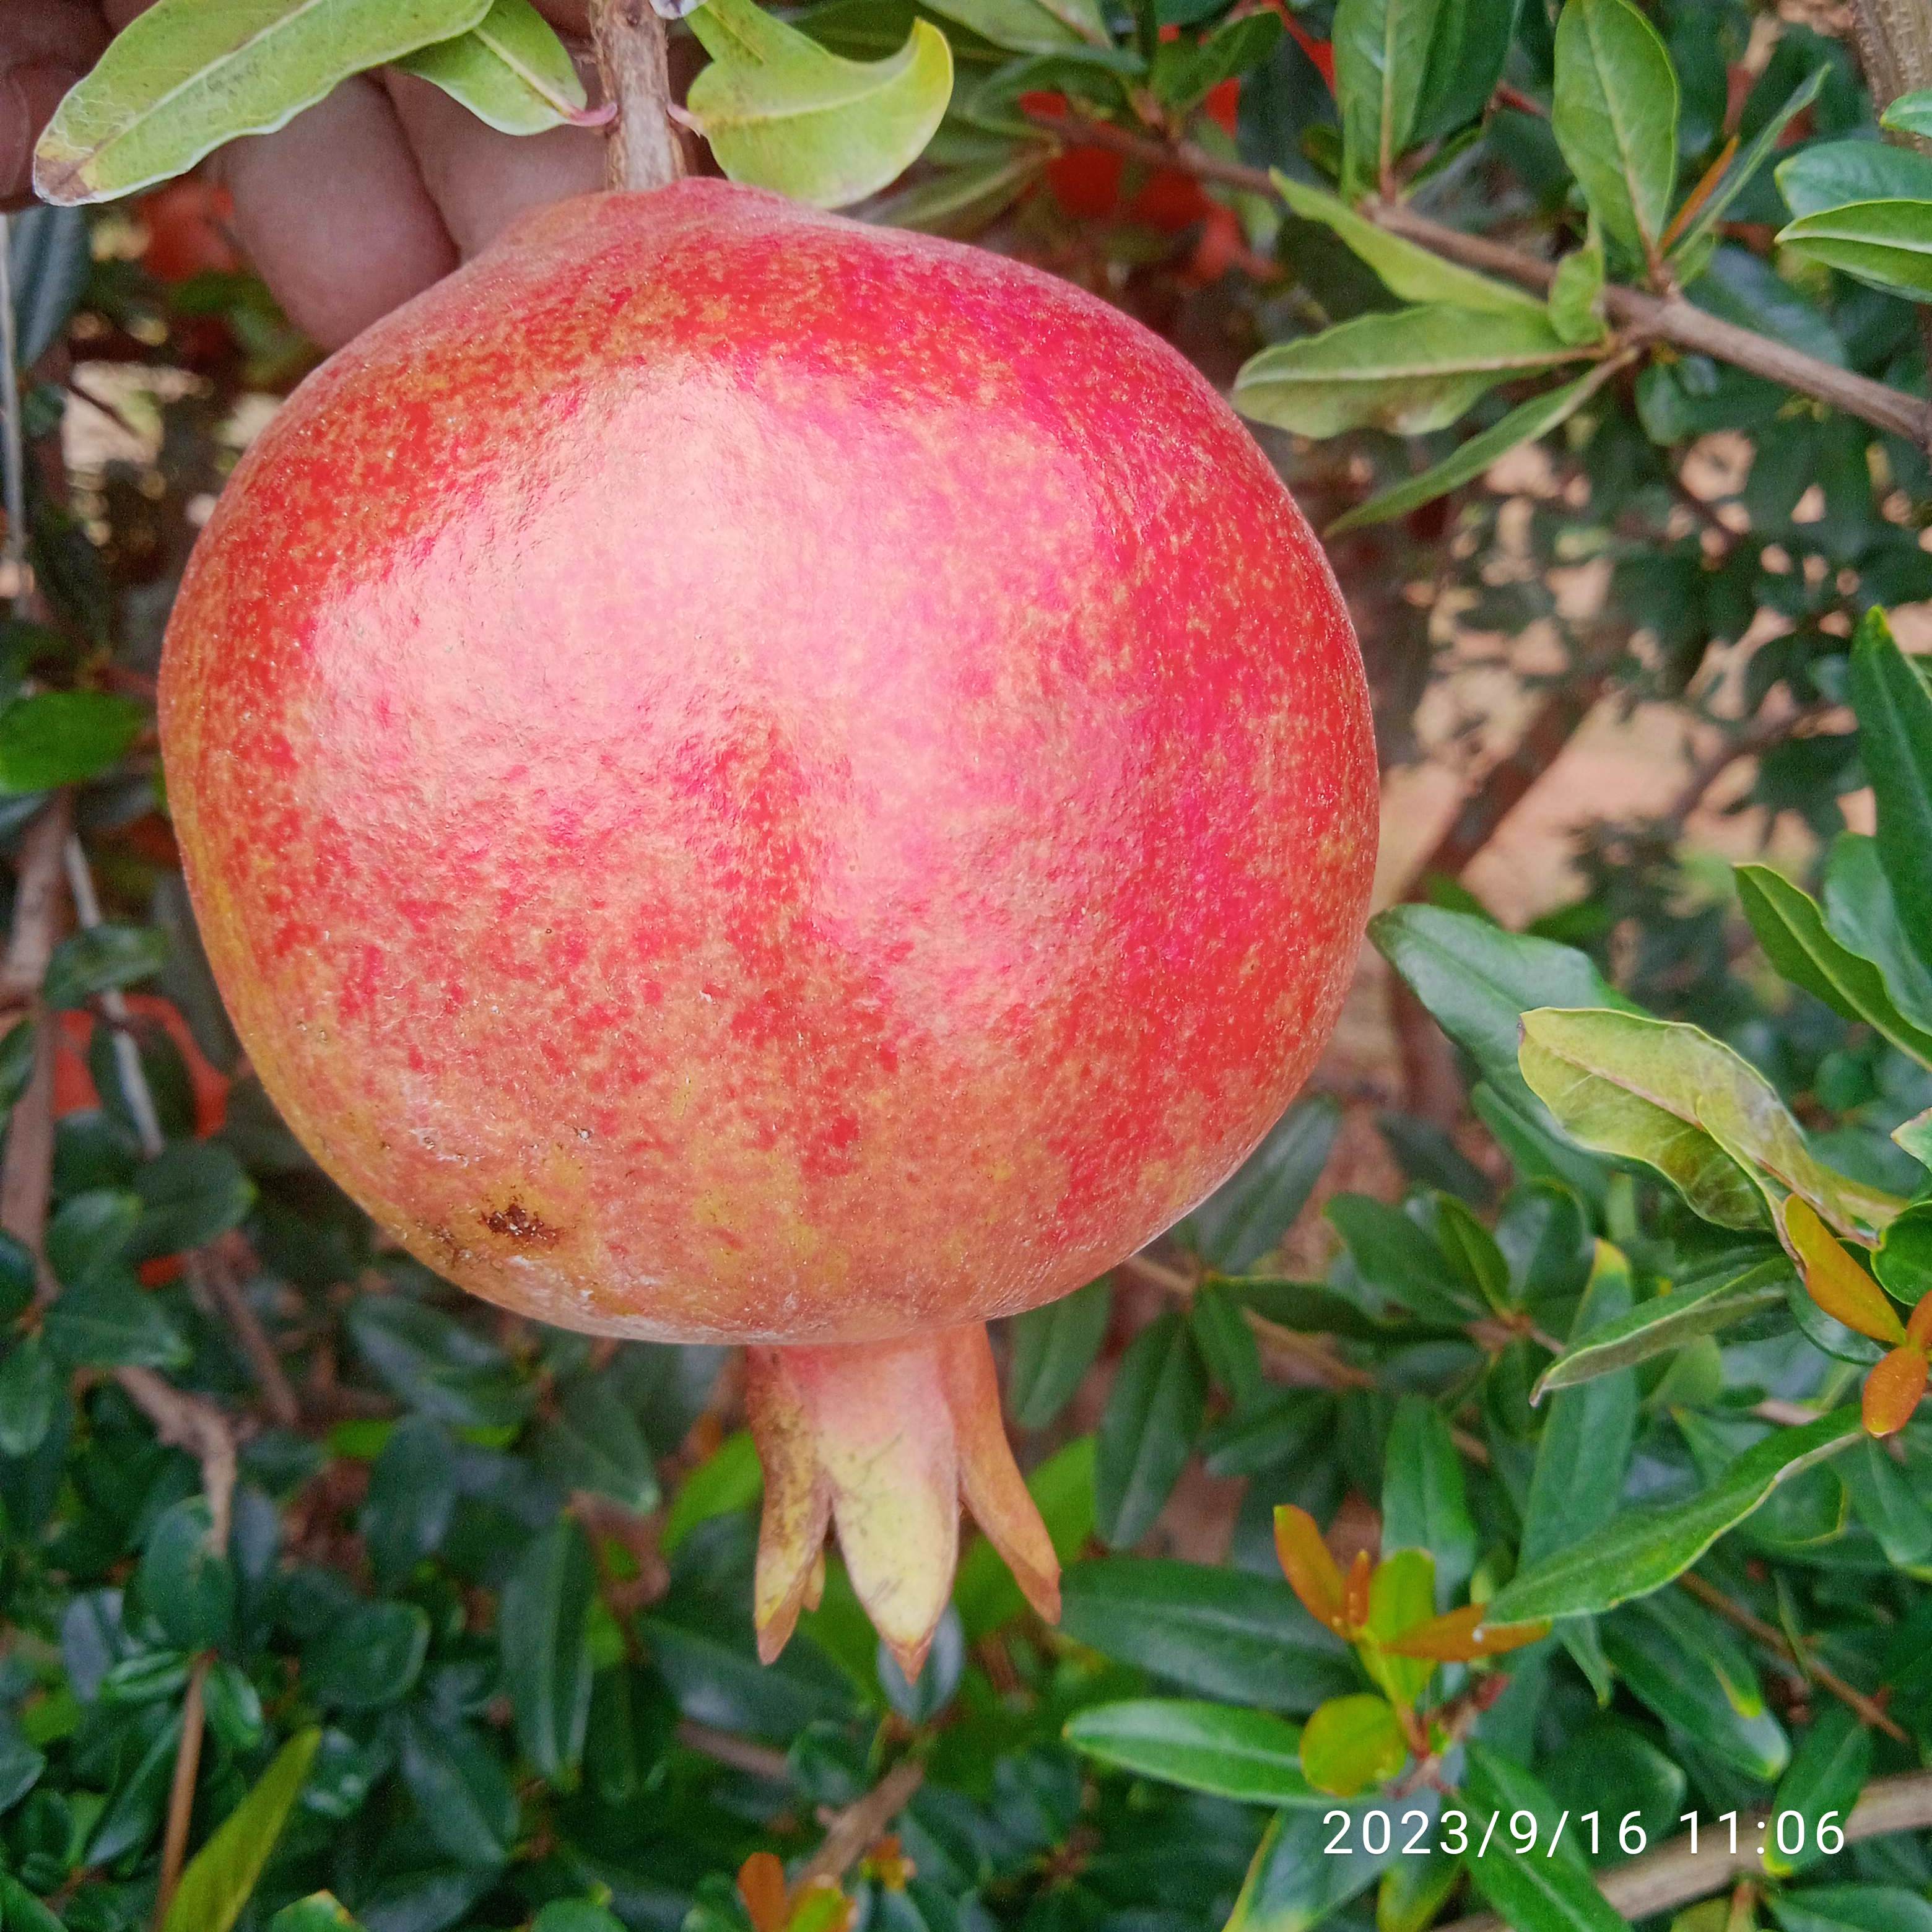
Label: Healthy